Be Our Guest Restaurant

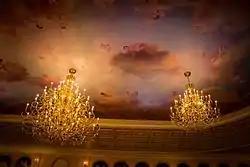
The chandeliers in the ballroom that is based on the ballroom scene from the 1991 film

The castle features a full table service restaurant for lunch and dinner, requiring reservations. Cuisine is French-inspired. There are three dining rooms are located within the castle, the Grand Ballroom where Belle and the Beast had their first dance, the (un)forbidden West Wing where the enchanted rose is kept on display, and the Rose Gallery with paintings and a 7' foot tall wooden music box depicting Belle and Beast dancing.